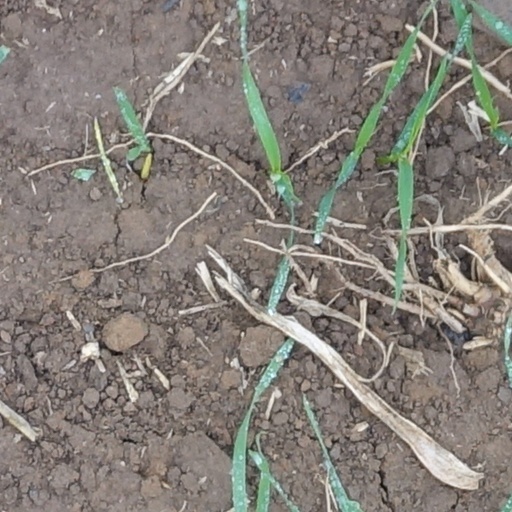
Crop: wheat